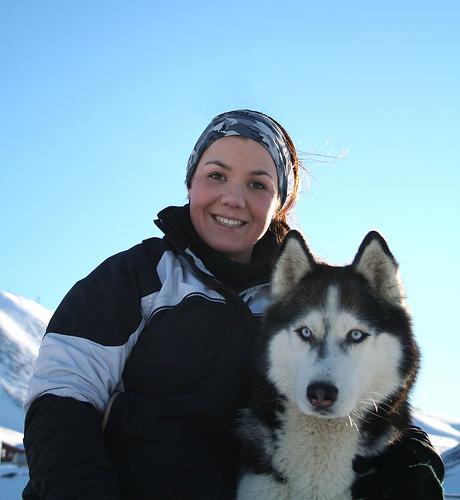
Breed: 1160-n000003-Siberian_husky